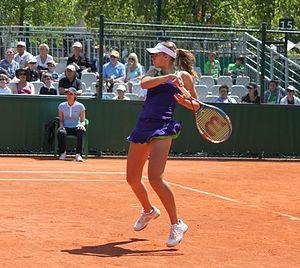
Magda Linette aux Internationaux de France de Roland-Garros, pendant son premier tour de qualifications face à Claire de Gubernatis (court 17).